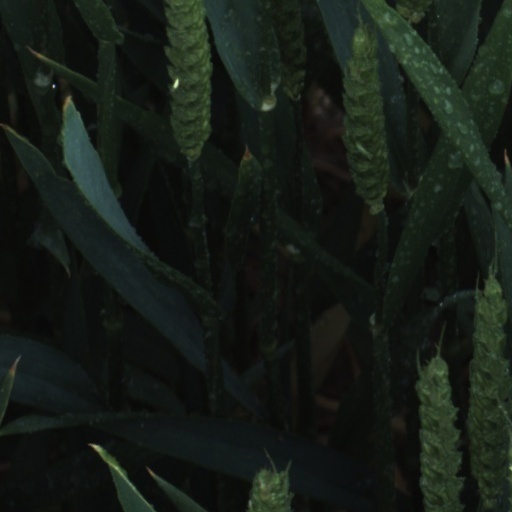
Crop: wheat